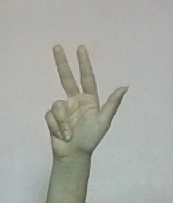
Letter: al